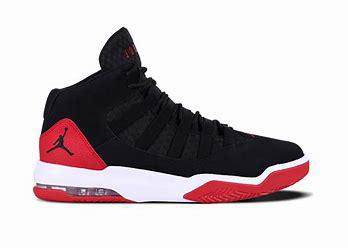
Brand: Jordan
Model: Max Aura 5